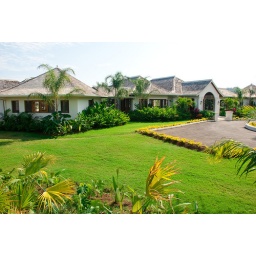
This stunning home offers easy access by golf cart to beach and mountain for sea and sun enjoyment.